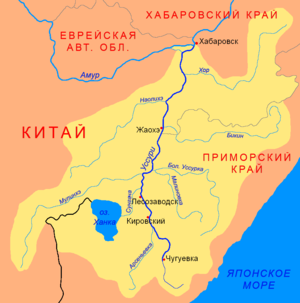
L'Arsenievka connu aussi sous le nom de Daubi-He est un cours d'eau de l'Extrême-Orient russe, qui coule dans le Kraï du Primorié.
Le kraï de l'Oussouri est le nom traditionnel donné à la partie sud de l'Extrême-Orient russe dans la Fédération de Russie. Une grande partie du kraï est située dans le bassin de la rivière Oussouri et comprend la partie sud des montagnes de Sikhote-Aline, la plaine de Prikhankaïskaia et les crêtes sud adjacentes. À la fin du XIXᵉ siècle dans l' Empire russe c'était le nom donné à la zone se trouvant entre les rivières Oussouri, Soungatcha, et le lac Khanka d'un côté et le Détroit de Tatarie et la Mer du Japon de l'autre côté, s'étendant sur le territoire administratif de l'Oussouri, de l'Oussouri du Sud et sur l'Oblast de Primorié. Le mot kraï est repris pour l'Oussouri dans le sens général ou historique de région et non comme entité politico-administrative. Il est situé géographiquement à l'extrême sud de l'Extrême-Orient russe, donne sur la mer du Japon, et confine avec la province du Heilongjiang en Chine. Le lac Khanka se trouve sur la frontière entre la Chine et la Russie.
La Bikine est une rivière russe d'une longueur de 560 km qui coule dans le kraï du Primorié et le kraï de Khabarovsk. Elle est un affluent de l'Oussouri dans le bassin de l'Amour.
Le Muling He est une rivière du nord de la Chine d'une longueur de 577 km qui coula dans la province du Heilongjiang. Elle est un affluent en rive gauche de l'Oussouri dans le bassin du fleuve Amour.
Le parc national de la Bikine a été créé le 3 novembre 2015, afin de protéger le plus grand ensemble subsistant d'anciennes forêts mixtes de l'hémisphère Nord, ainsi que le territoire de 10 % de tous les tigres de Sibérie vivant encore à l'état sauvage. Le parc a également été créé dans le but de protéger la culture forestière de 600 habitants autochtones du bassin de vie de la rivière Bikine — les Oudéguéïs et les Nanaïs. En raison de la surface de sa forêt vierge, et sa caractérisation comme « forêt pluviale tempérée », il représente un centre important de biodiversité des plantes et des animaux. Le parc est situé dans la région administrative du raïon Pojarski, dans le kraï du Primorié, dans l'Extrême-Orient russe. Il se trouve sur le versant ouest de la chaîne de montagnes de Sikhote-Aline. La vallée de la rivière Bikine figure également sur la liste indicative des sites du patrimoine mondial de l'UNESCO.